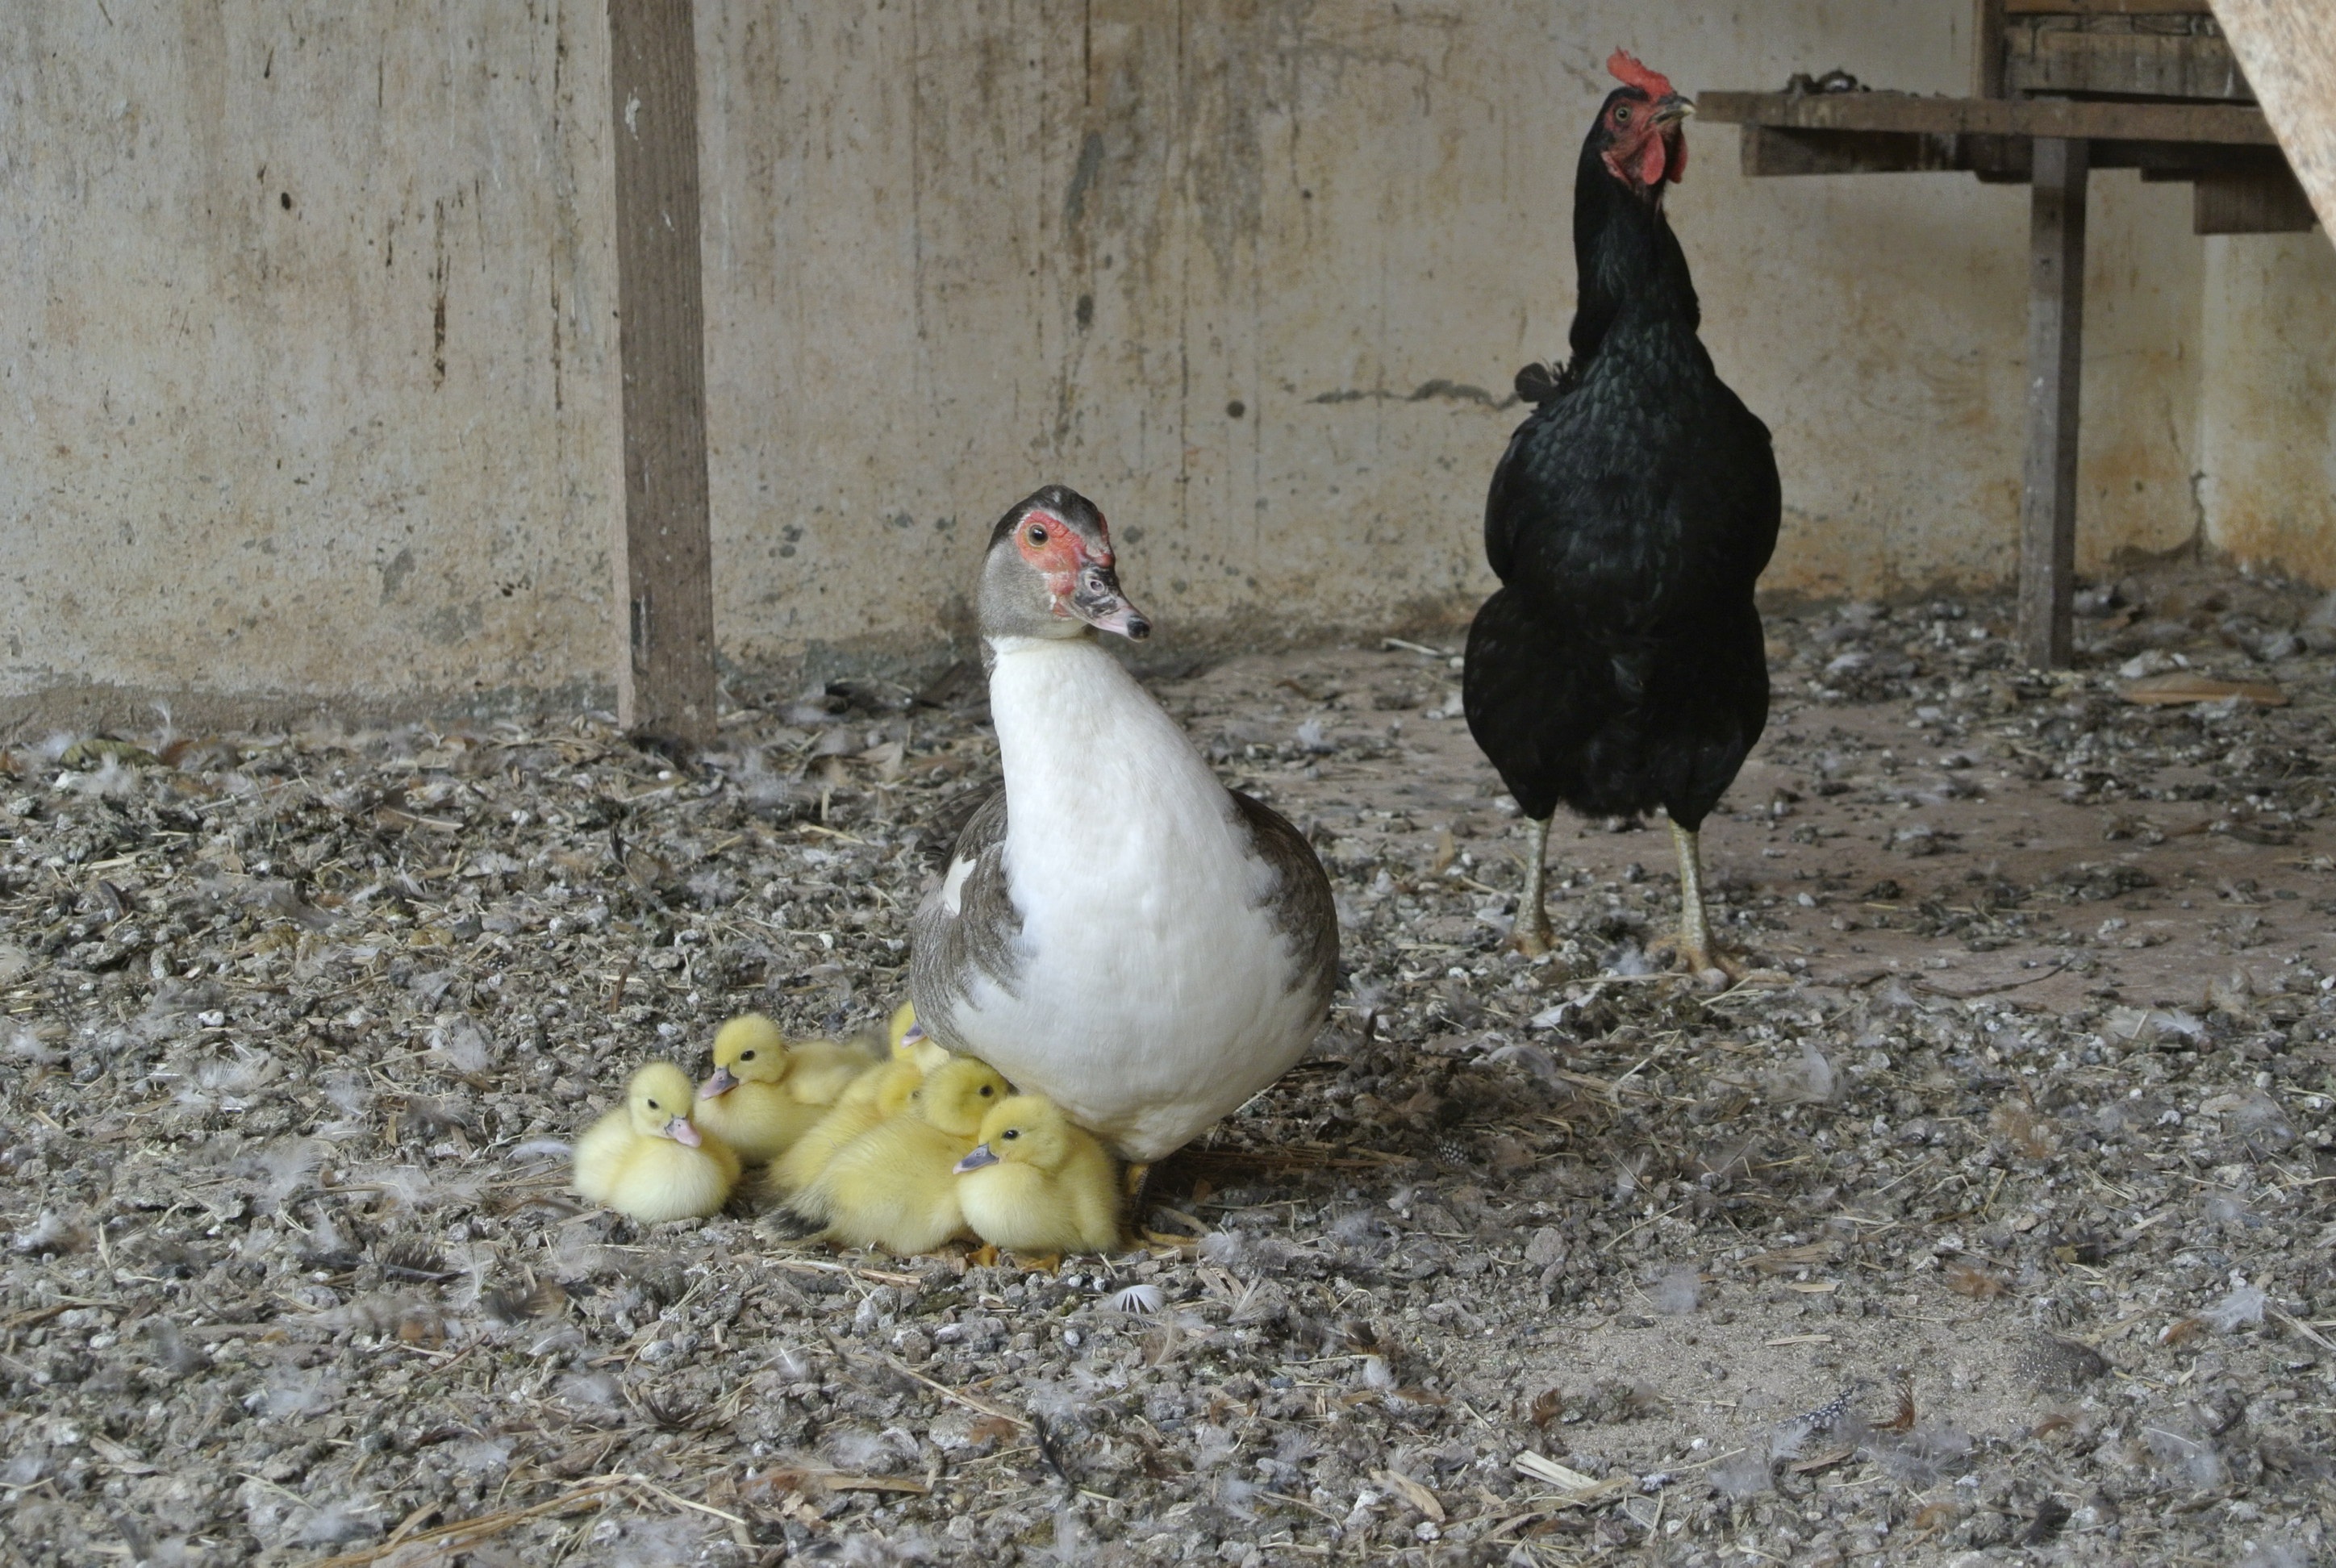
bird, beak, chicken, fowl, fauna, duck, paw, galliformes, vertebrate, phasianidae